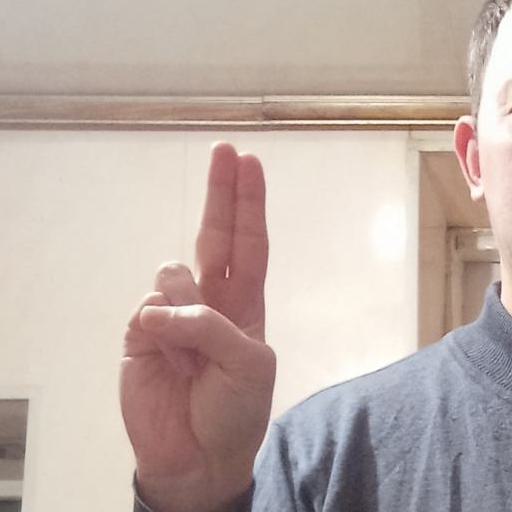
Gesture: two_up